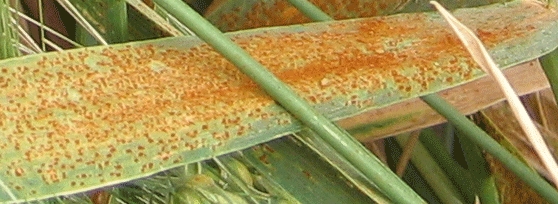
Label: Wheat___Brown_Rust